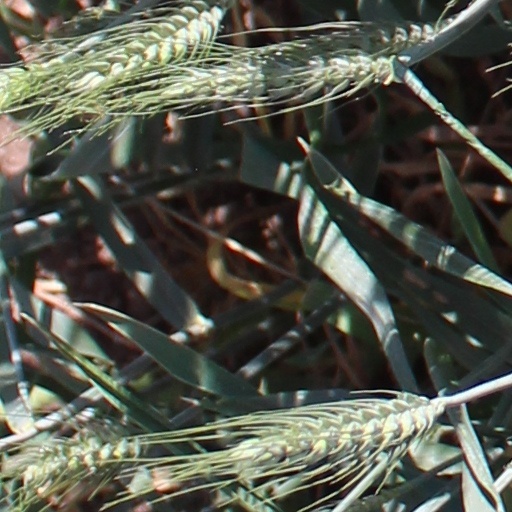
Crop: wheat